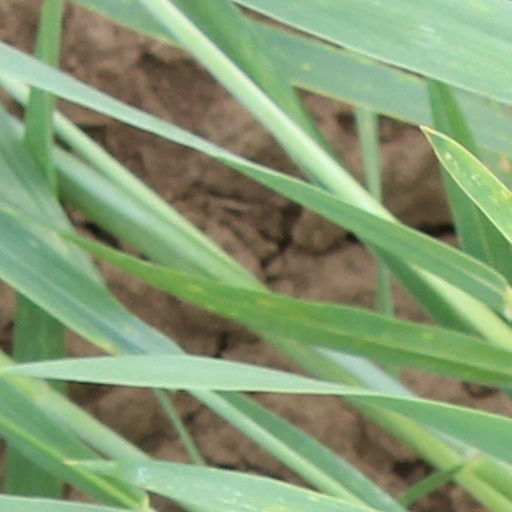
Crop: wheat